Ignatius Cooper Grubb

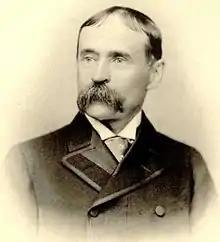

Ignatius Cooper Grubb (April 12, 1841 – June 20, 1927) was a Delaware politician, jurist and historian who served as an associate justice of the Court of Errors and Appeals from 1886 to 1897 and as the Associate Justice at large of the Delaware Supreme Court from 1897 to 1909. As Secretary of State under Governor John P. Cochran from 1875 to 1879, he became involved in a boundary dispute with New Jersey that was not resolved until 1935. He is best remembered as the champion for legislative reapportionment in Delaware in the 1880s and 90s and as the author of an 1896 history of the Delaware judiciary.